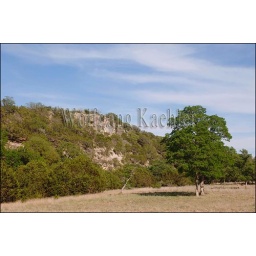
Usa, texas, hill country near hunt, stowers ranch, landcape with tree and cliff, evening light